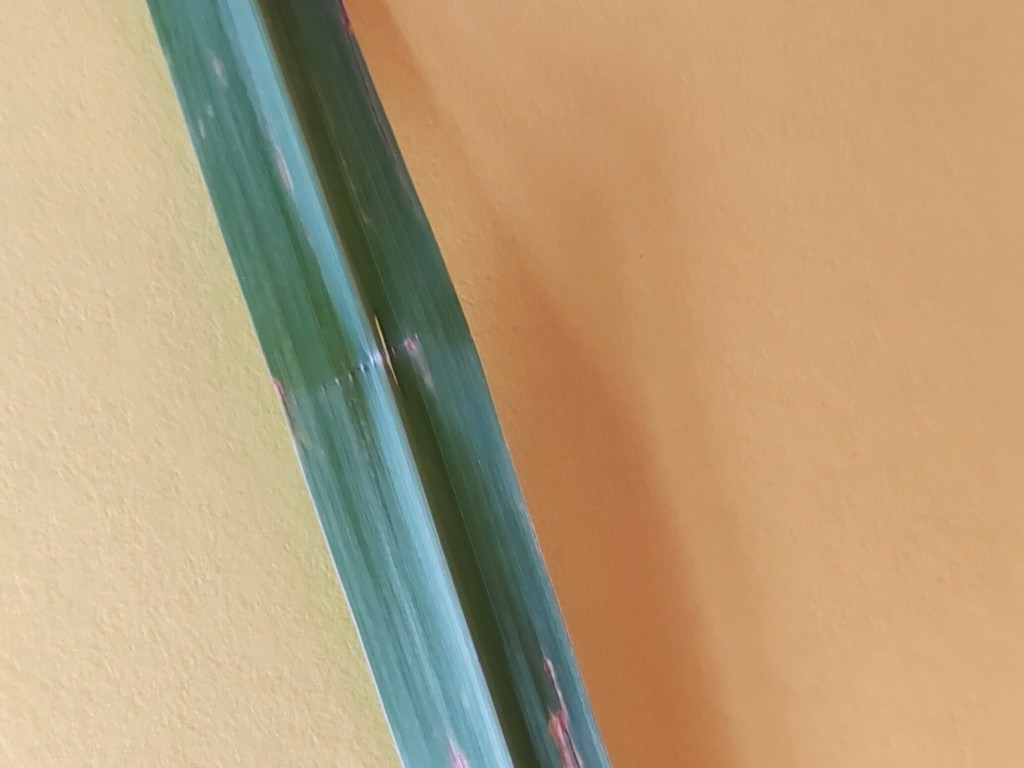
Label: Unhealthy